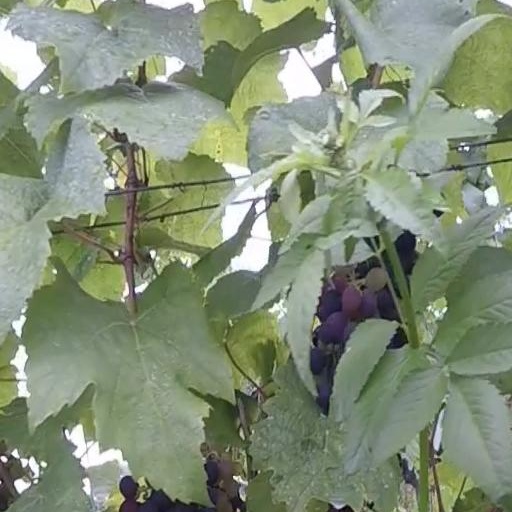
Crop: grape